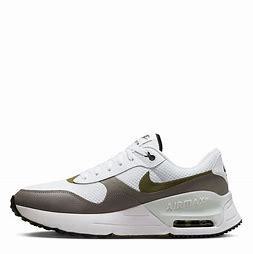
Brand: Nike
Model: Air Max Systm